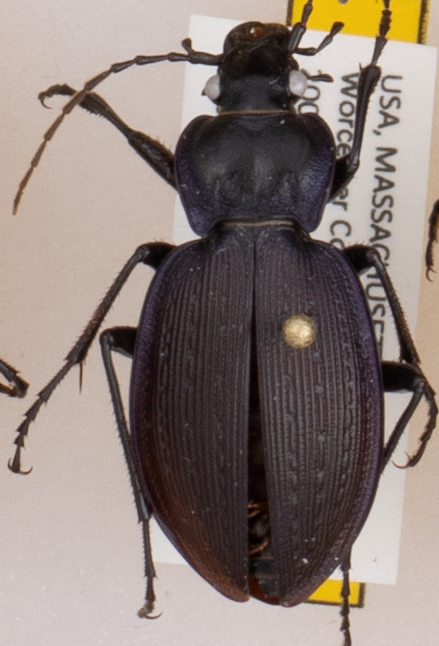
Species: Carabus goryi
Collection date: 2018-05-08
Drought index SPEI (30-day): -0.036
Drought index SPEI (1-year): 0.32
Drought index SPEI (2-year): -0.8